Criminal: UK

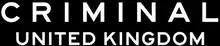

Criminal: UK (or Criminal: United Kingdom) is a British police procedural television anthology series created by George Kay and Jim Field Smith, starring Katherine Kelly, Lee Ingleby, Mark Stanley, Rochenda Sandall and Shubham Saraf as the highly trained members of a special interrogative division of the Metropolitan Police. Netflix released the first series of three episodes on 20 September 2019 and a second series of four episodes on 16 September 2020.